Elisabeth Erdmann-Macke

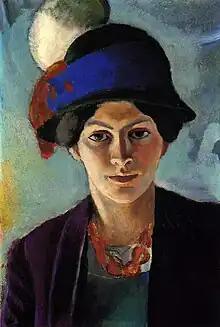
August Macke: "Porträt der Frau des Künstlers mit Hut" (1909)

Born in Bonn, Elisabeth Gerhardt, called Lisbeth, was the daughter of a family of merchants. Her father, Carl Gerhardt, owned a factory for pharmaceutical appliances. Her mother came from Erfurt. Her uncle was German industrialist and art collector Bernhard Koehler. Elisabeth met August Macke in 1903, when he was 16. They kept their relationship secret, but he often visited her parents' house under the pretence of painting her brother. When her father was seriously ill in 1905, she was sent for education to Bern. She learned French, English, Italian, music, home economics, and gardening.